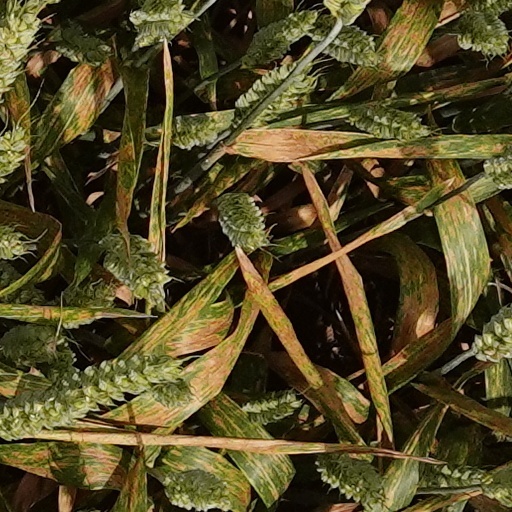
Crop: wheat